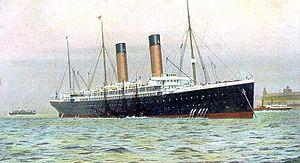
L'Oceanic est un paquebot transatlantique britannique mis en service en 1899 par la White Star Line. Plus long navire mis en service jusque-là, il est construit à Belfast par les chantiers Harland & Wolff. Sa mise en service marque le désir de la compagnie de ne plus concourir pour la vitesse, l'Oceanic étant bien moins puissant que ses rivaux directs, tout en proposant à ses passagers des installations plus somptueuses et confortables. Son succès entraîne la construction des Big Four qui amplifient encore cette démarche.
James Paul Moody est un marin britannique connu pour avoir été le 6ᵉ officier du RMS Titanic. Né en Angleterre, il reçoit une éducation prestigieuse puis sert la White Star Line à bord du luxueux Oceanic. Officier prometteur, la compagnie le mute sur son navire le plus récent, le Titanic pour son voyage inaugural durant lequel il occupe le poste de sixième officier, en avril 1912.
Le Gallic est un transbordeur britannique de la White Star Line. Construit en 1894 par les chantiers John Scott & Co. de Kinghorn sous le nom de Birkenhead pour la Birkenhead Corporation, il s'agit d'un petit navire à roues à aubes pourvu d'un seul pont, capable de transporter un millier de passagers sur de courtes distances. Durant treize années, il sert sur la Mersey, entre Birkenhead et la Péninsule de Wirral, sans connaître d'incident.
Herbert John « Bert » Pitman, né le 20 novembre 1877 et mort le 7 décembre 1961, est un marin britannique. Après avoir rejoint la marine à l'âge de 18 ans, il entre au service de la White Star Line en 1906 et sert notamment à bord du Majestic et de l’Oceanic. En avril 1912, il devient troisième officier du nouveau paquebot de la compagnie, le Titanic. Lorsque le paquebot heurte un iceberg et sombre le 15 avril 1912, Pitman est chargé de diriger un canot et survit ainsi au naufrage. En sa qualité d'officier, il témoigne devant les commissions d'enquête consacrées au drame.
Frederick Fleet, né le 15 octobre 1887 à Liverpool et mort le 10 janvier 1965 à Southampton, est un marin britannique. Il est aujourd'hui connu pour être l'homme de veille qui a aperçu le premier l'iceberg qui a causé la perte du Titanic. Ayant survécu au naufrage, Fleet témoigne devant les commissions d'enquête avant de poursuivre sa carrière dans la marine jusqu'en 1936. Après cela, il devient vendeur de journaux dans les rues de Southampton.